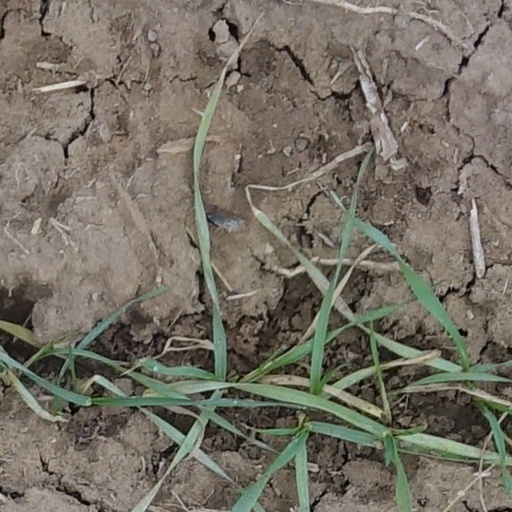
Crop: wheat